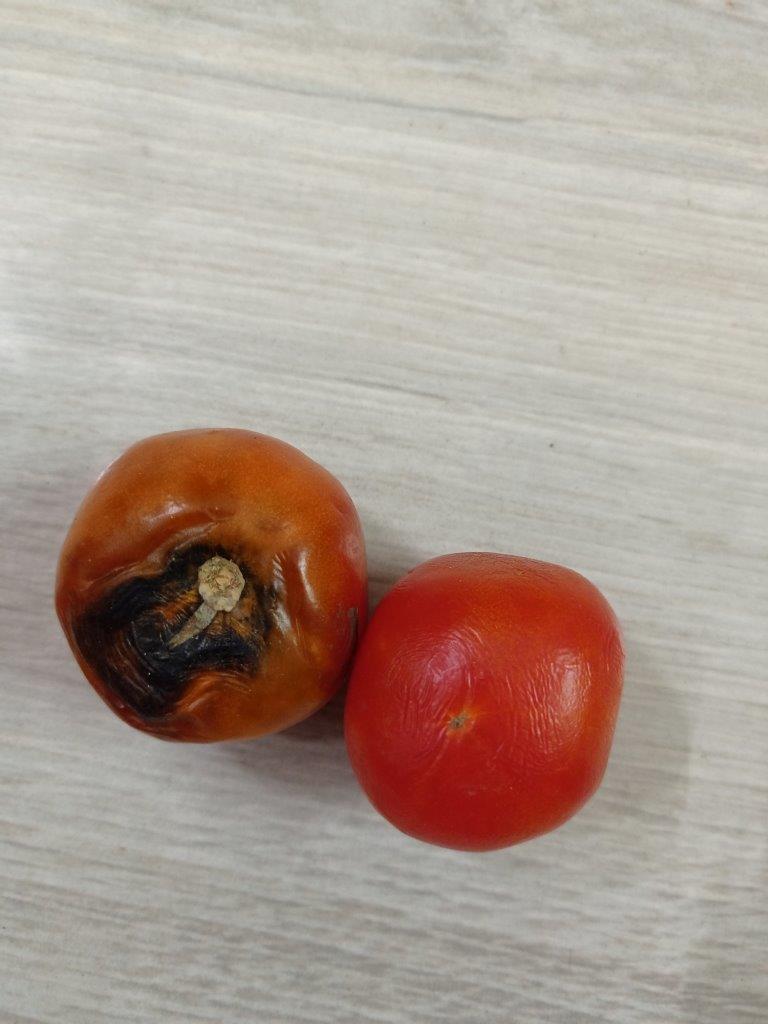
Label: Rotten